House at 463 Park Ave.

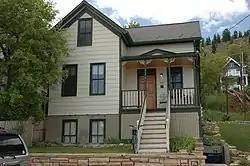

The House at 463 Park Ave., at 463 Park Ave. in Park City, Utah, was built around 1886. It was listed on the National Register of Historic Places in 1999.